Jefferson Davis Presidential Library and Museum

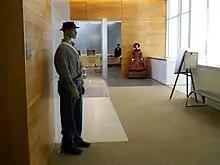
The library's Rotating Exhibit Gallery

The library has the stated purpose of preserving, housing, and making available the official papers, records, artifacts, and other historical materials of Jefferson Davis. Despite the name, it is not administered by the National Archives and Records Administration, as Jefferson Davis was never president of the United States. It is, however, supported by the State of Mississippi, as is described on a plaque at the library entrance. The library is managed by the Mississippi Division, Sons of Confederate Veterans, and features continually changing temporary exhibits and a permanent exhibit covering Davis's life.